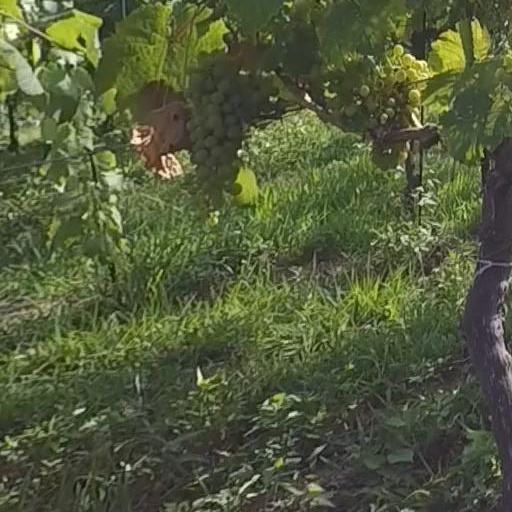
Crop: grape